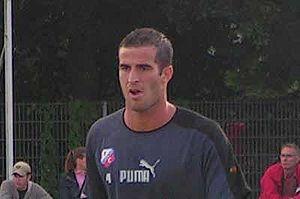
David di Tommaso, né le 6 octobre 1979 à Échirolles et mort le 29 novembre 2005 à De Meern, était un footballeur français.